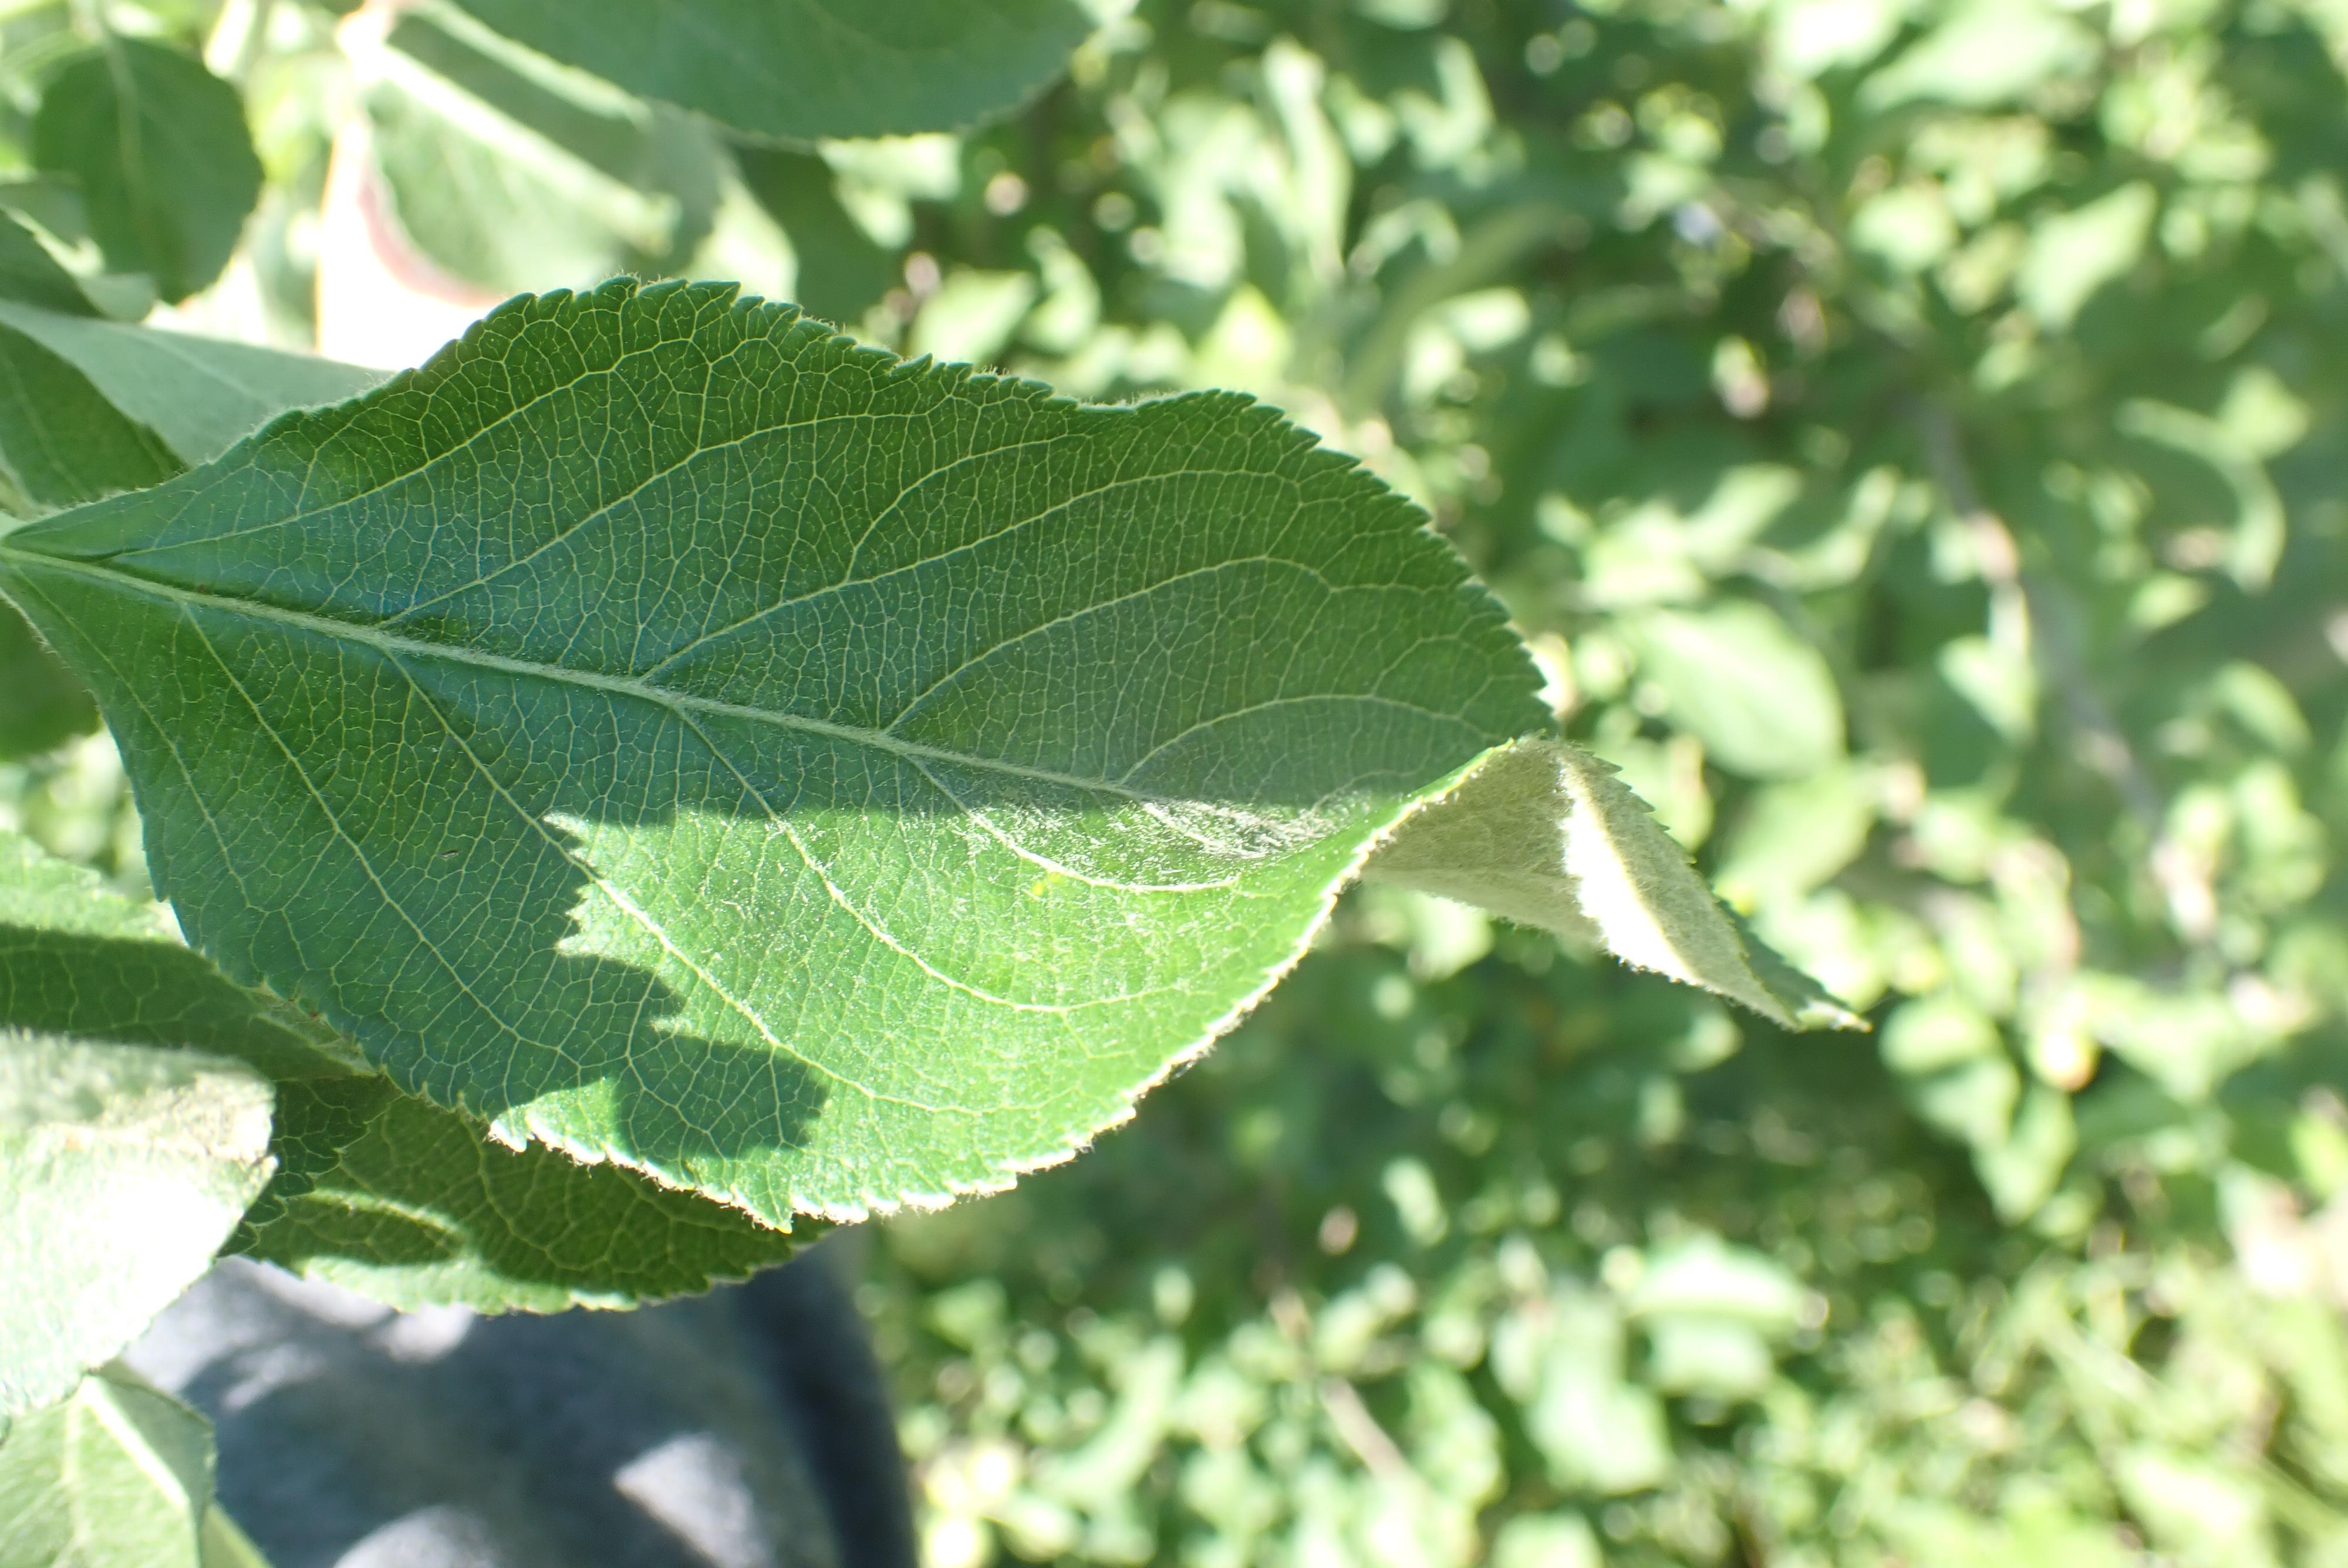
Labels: healthy